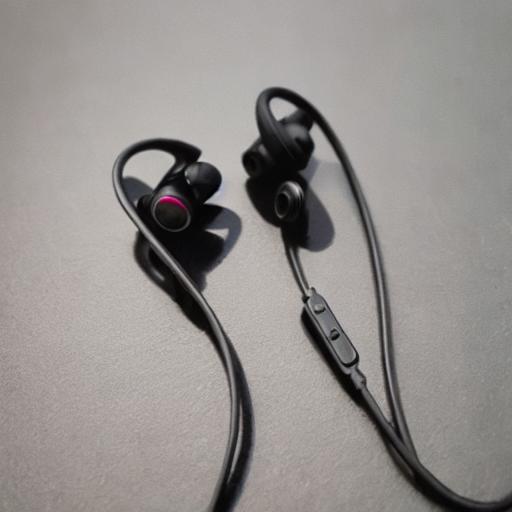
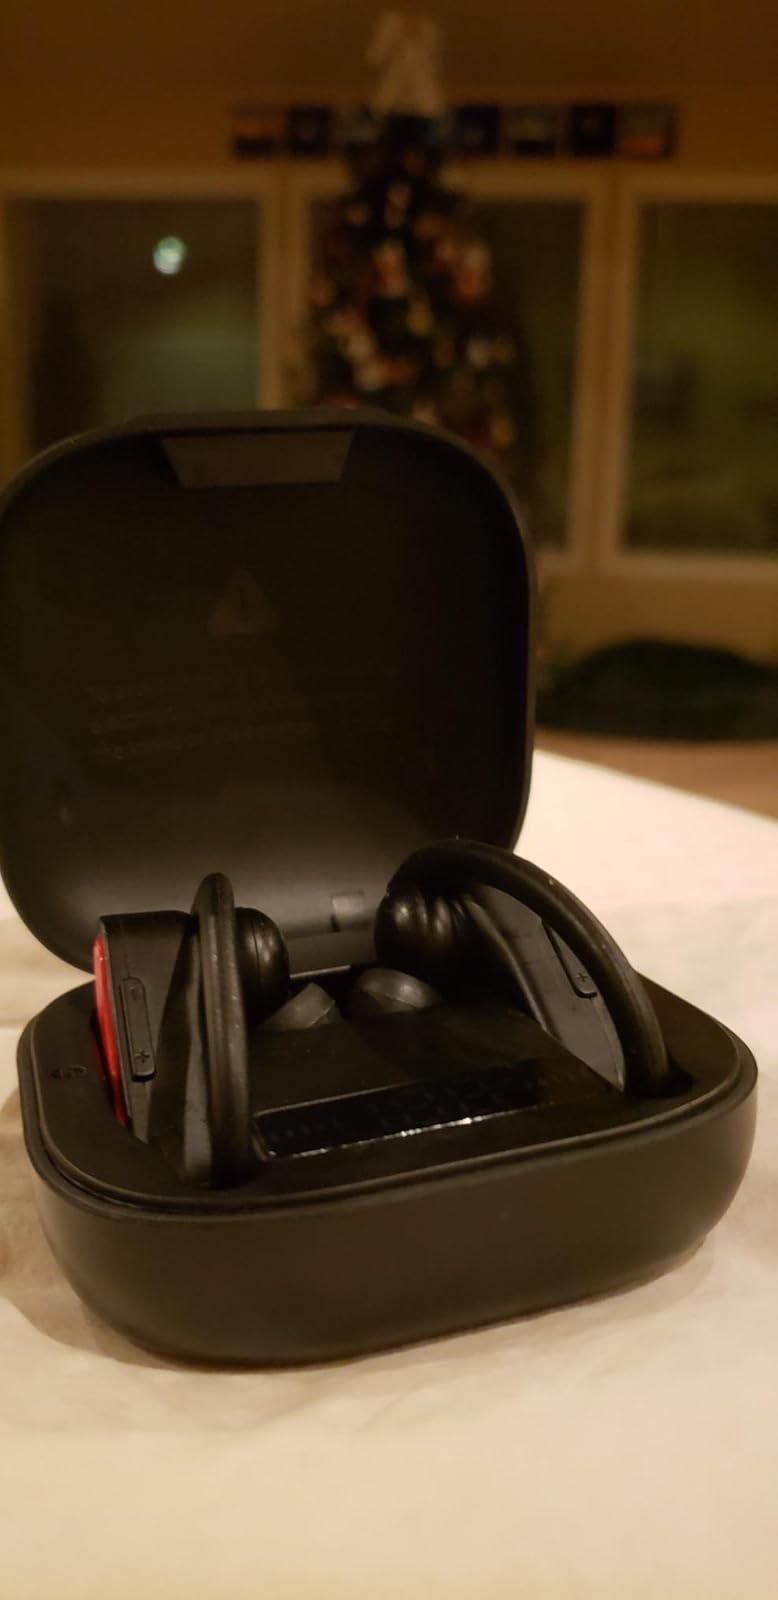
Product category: earbuds
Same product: no